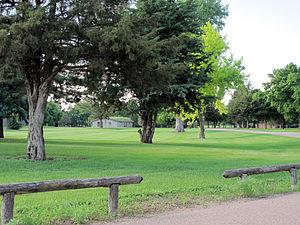
Fort Kearny est un ancien avant-poste de l'Armée des États-unis fondé en 1848, dans l'Ouest des États-Unis entre le milieu et la fin du XIXᵉ siècle. Le fort fut nommé d'après le nom du colonel puis général Stephen W. Kearny. L'avant-poste était situé le long de la piste de l'Oregon près de Kearney dans le Nebraska. La ville de Kearney tire son nom du fort. Le « e » a été ajouté à Kearny par le service des Postes qui orthographiait régulièrement avec erreur le nom de la ville.